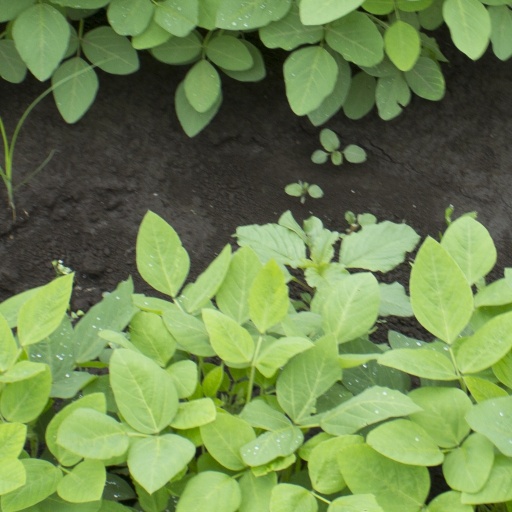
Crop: soybean